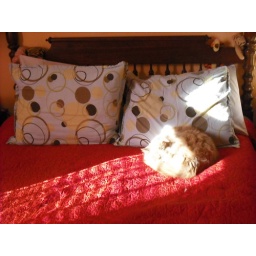
furry orange cat sleeping on bed in shaft ray of sunlight